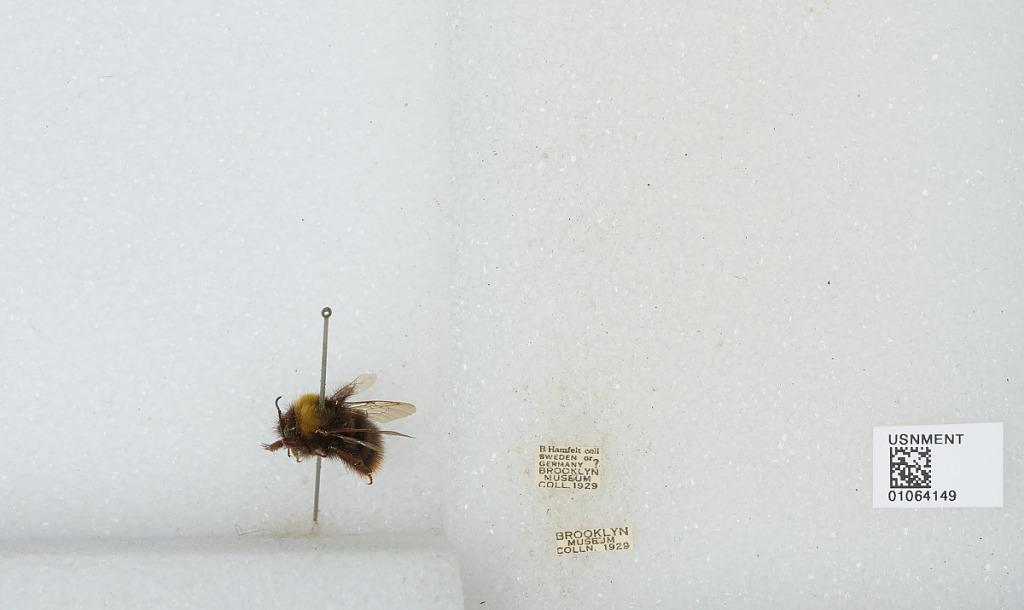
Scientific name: Bombus sp.
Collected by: B. Hamfelt
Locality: Sweden or Germany